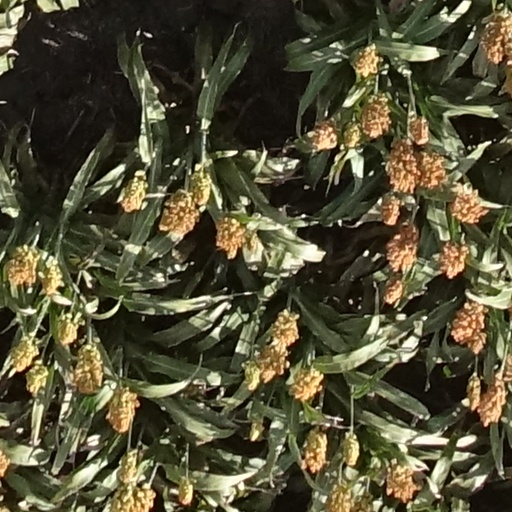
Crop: sorghum